Johann Nepomuk Hummel

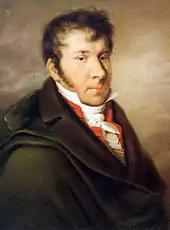
Hummel, portrait by Joseph Willibrord Mähler, c. 1814, Goethe-Museum, Düsseldorf

Hummel was born in Pressburg, Kingdom of Hungary (now Bratislava, Slovakia). Unusually for that period, he was an only child. He was named after the Czech patron saint John of Nepomuk. His father, Johannes Hummel, was the director of the Imperial School of Military Music in Vienna; his mother, Margarethe Sommer Hummel, was the widow of the wigmaker Josef Ludwig. The couple married just four months before his birth.